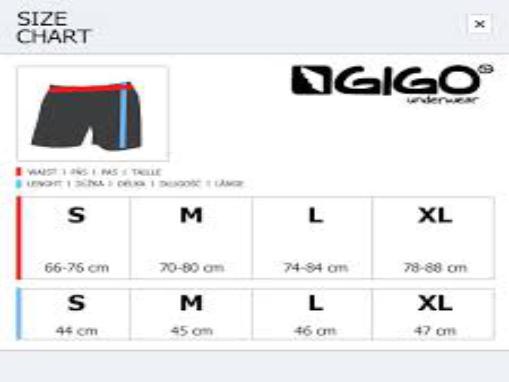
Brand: gigo
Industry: Clothes